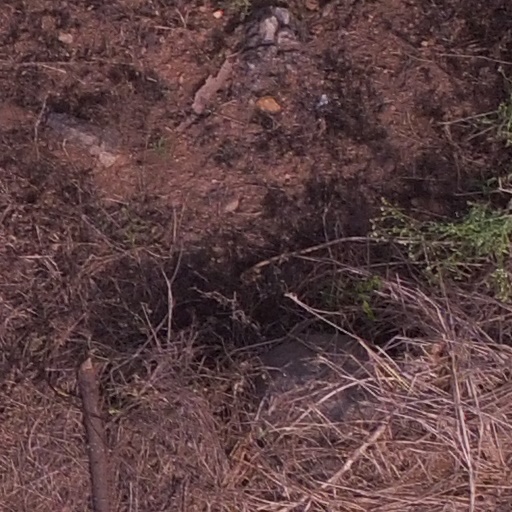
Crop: maize; corn